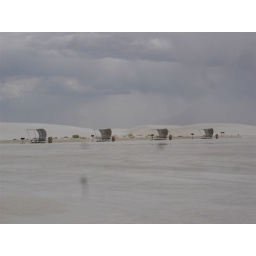
With the sky and the white sands, it reminds me of scenery in the Martian Chronicles